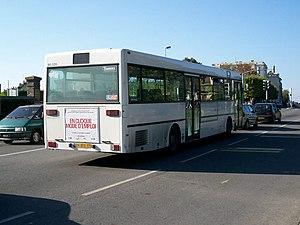
Le Mercedes-Benz O 405 est une gamme de bus du constructeur allemand Mercedes-Benz et sa filière bus, EvoBus. Née en 1984, la gamme O 405 se décline en sept versions : O 405 ; O 405 N ; O 405 NK ; O 405 G ; O 405 GN ; O 407 et O 408.